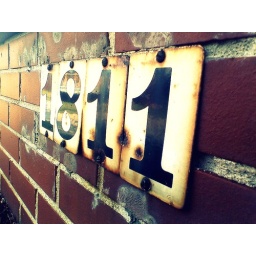
This was an andress to some building on a street near my house. I thought it would be cute.